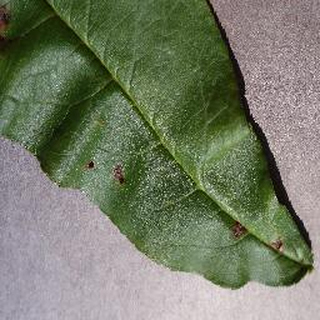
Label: peach_bacterial_spot